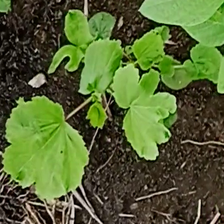
Weed species: Little_Mallow(Malva parviflora)